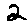
Label: 2